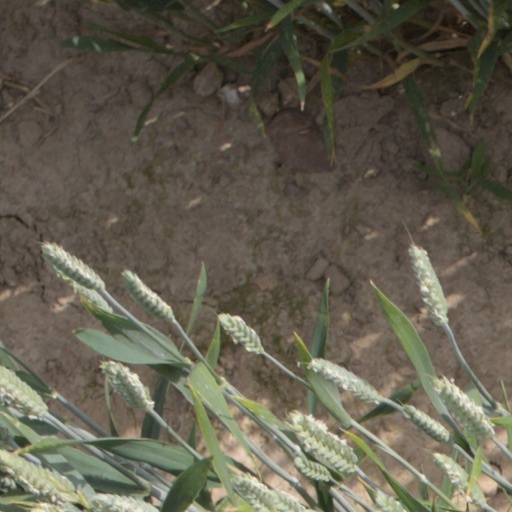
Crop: wheat